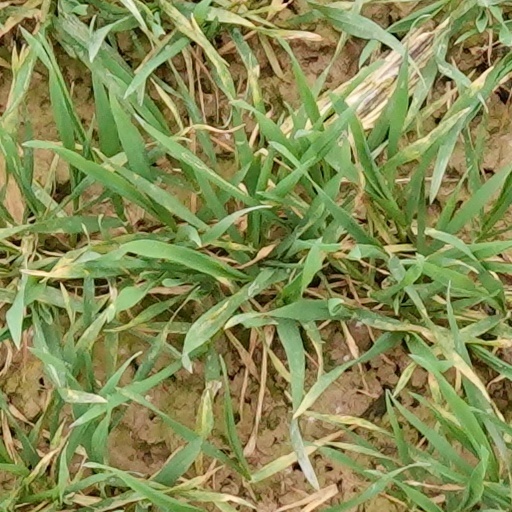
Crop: wheat